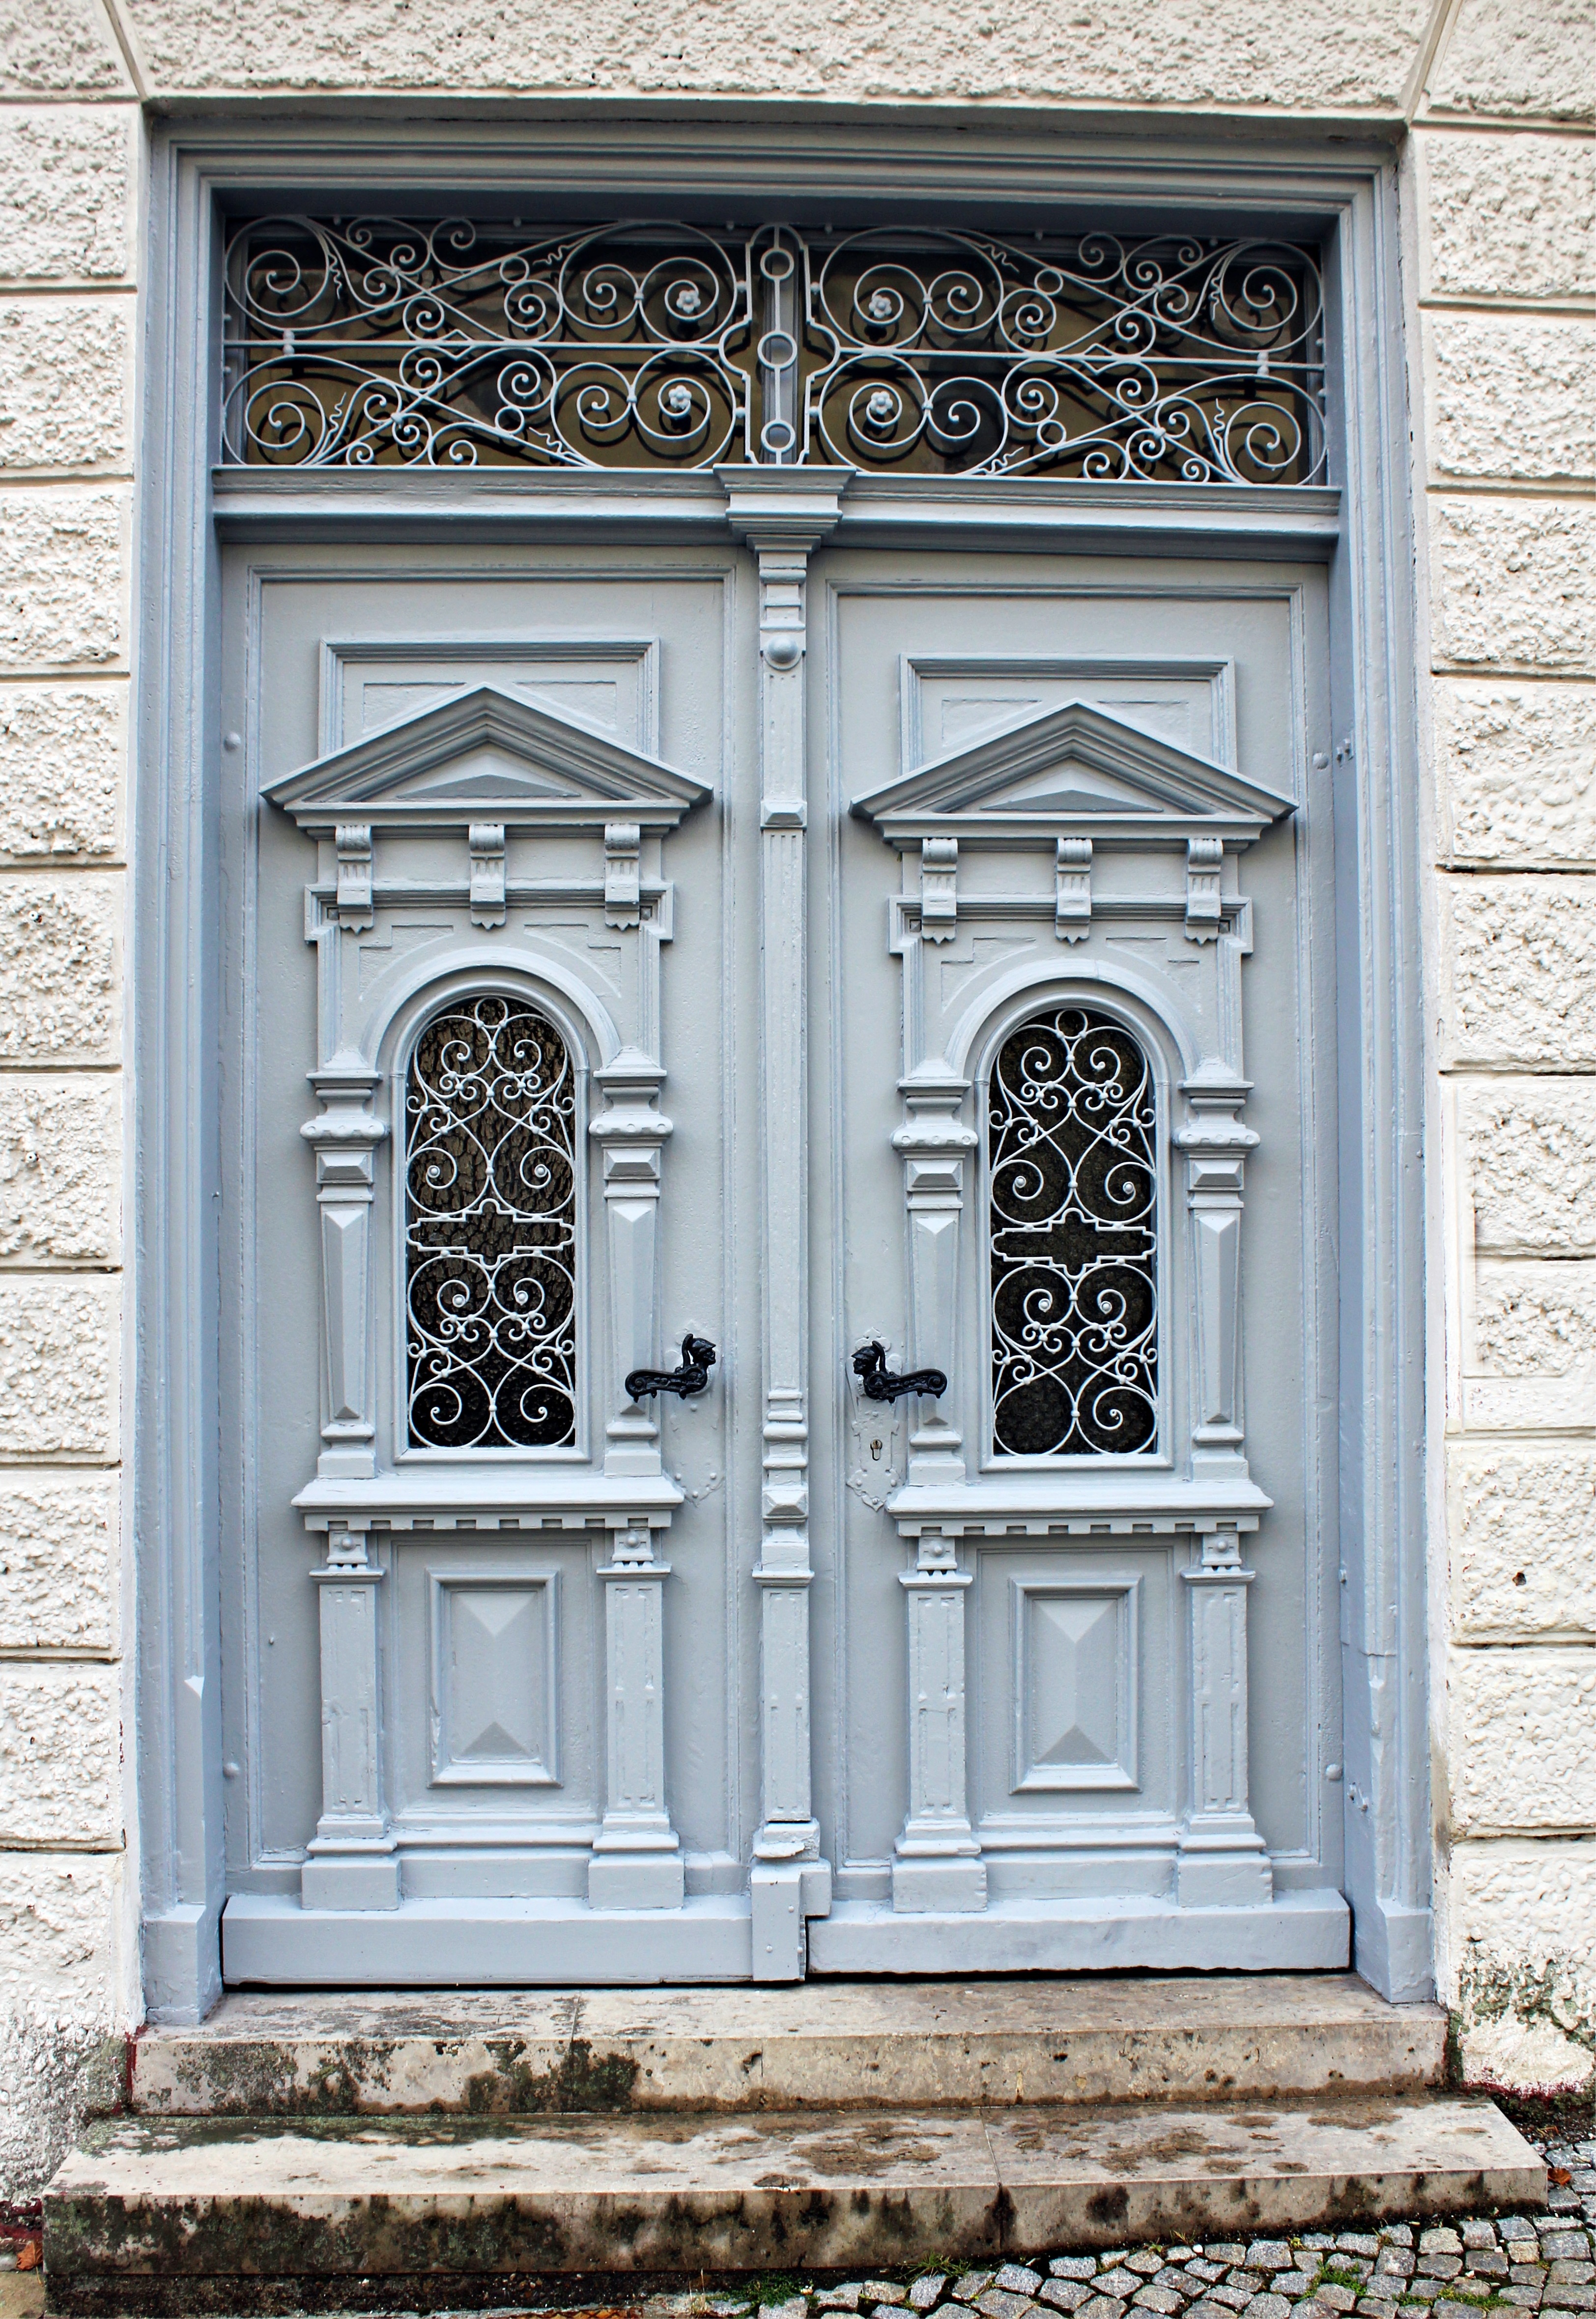
architecture, window, old, arch, facade, craft, door, wooden door, symmetry, beautiful, carving, input, historicism, artfully, sash window, double wing door